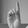
ASL letter: D